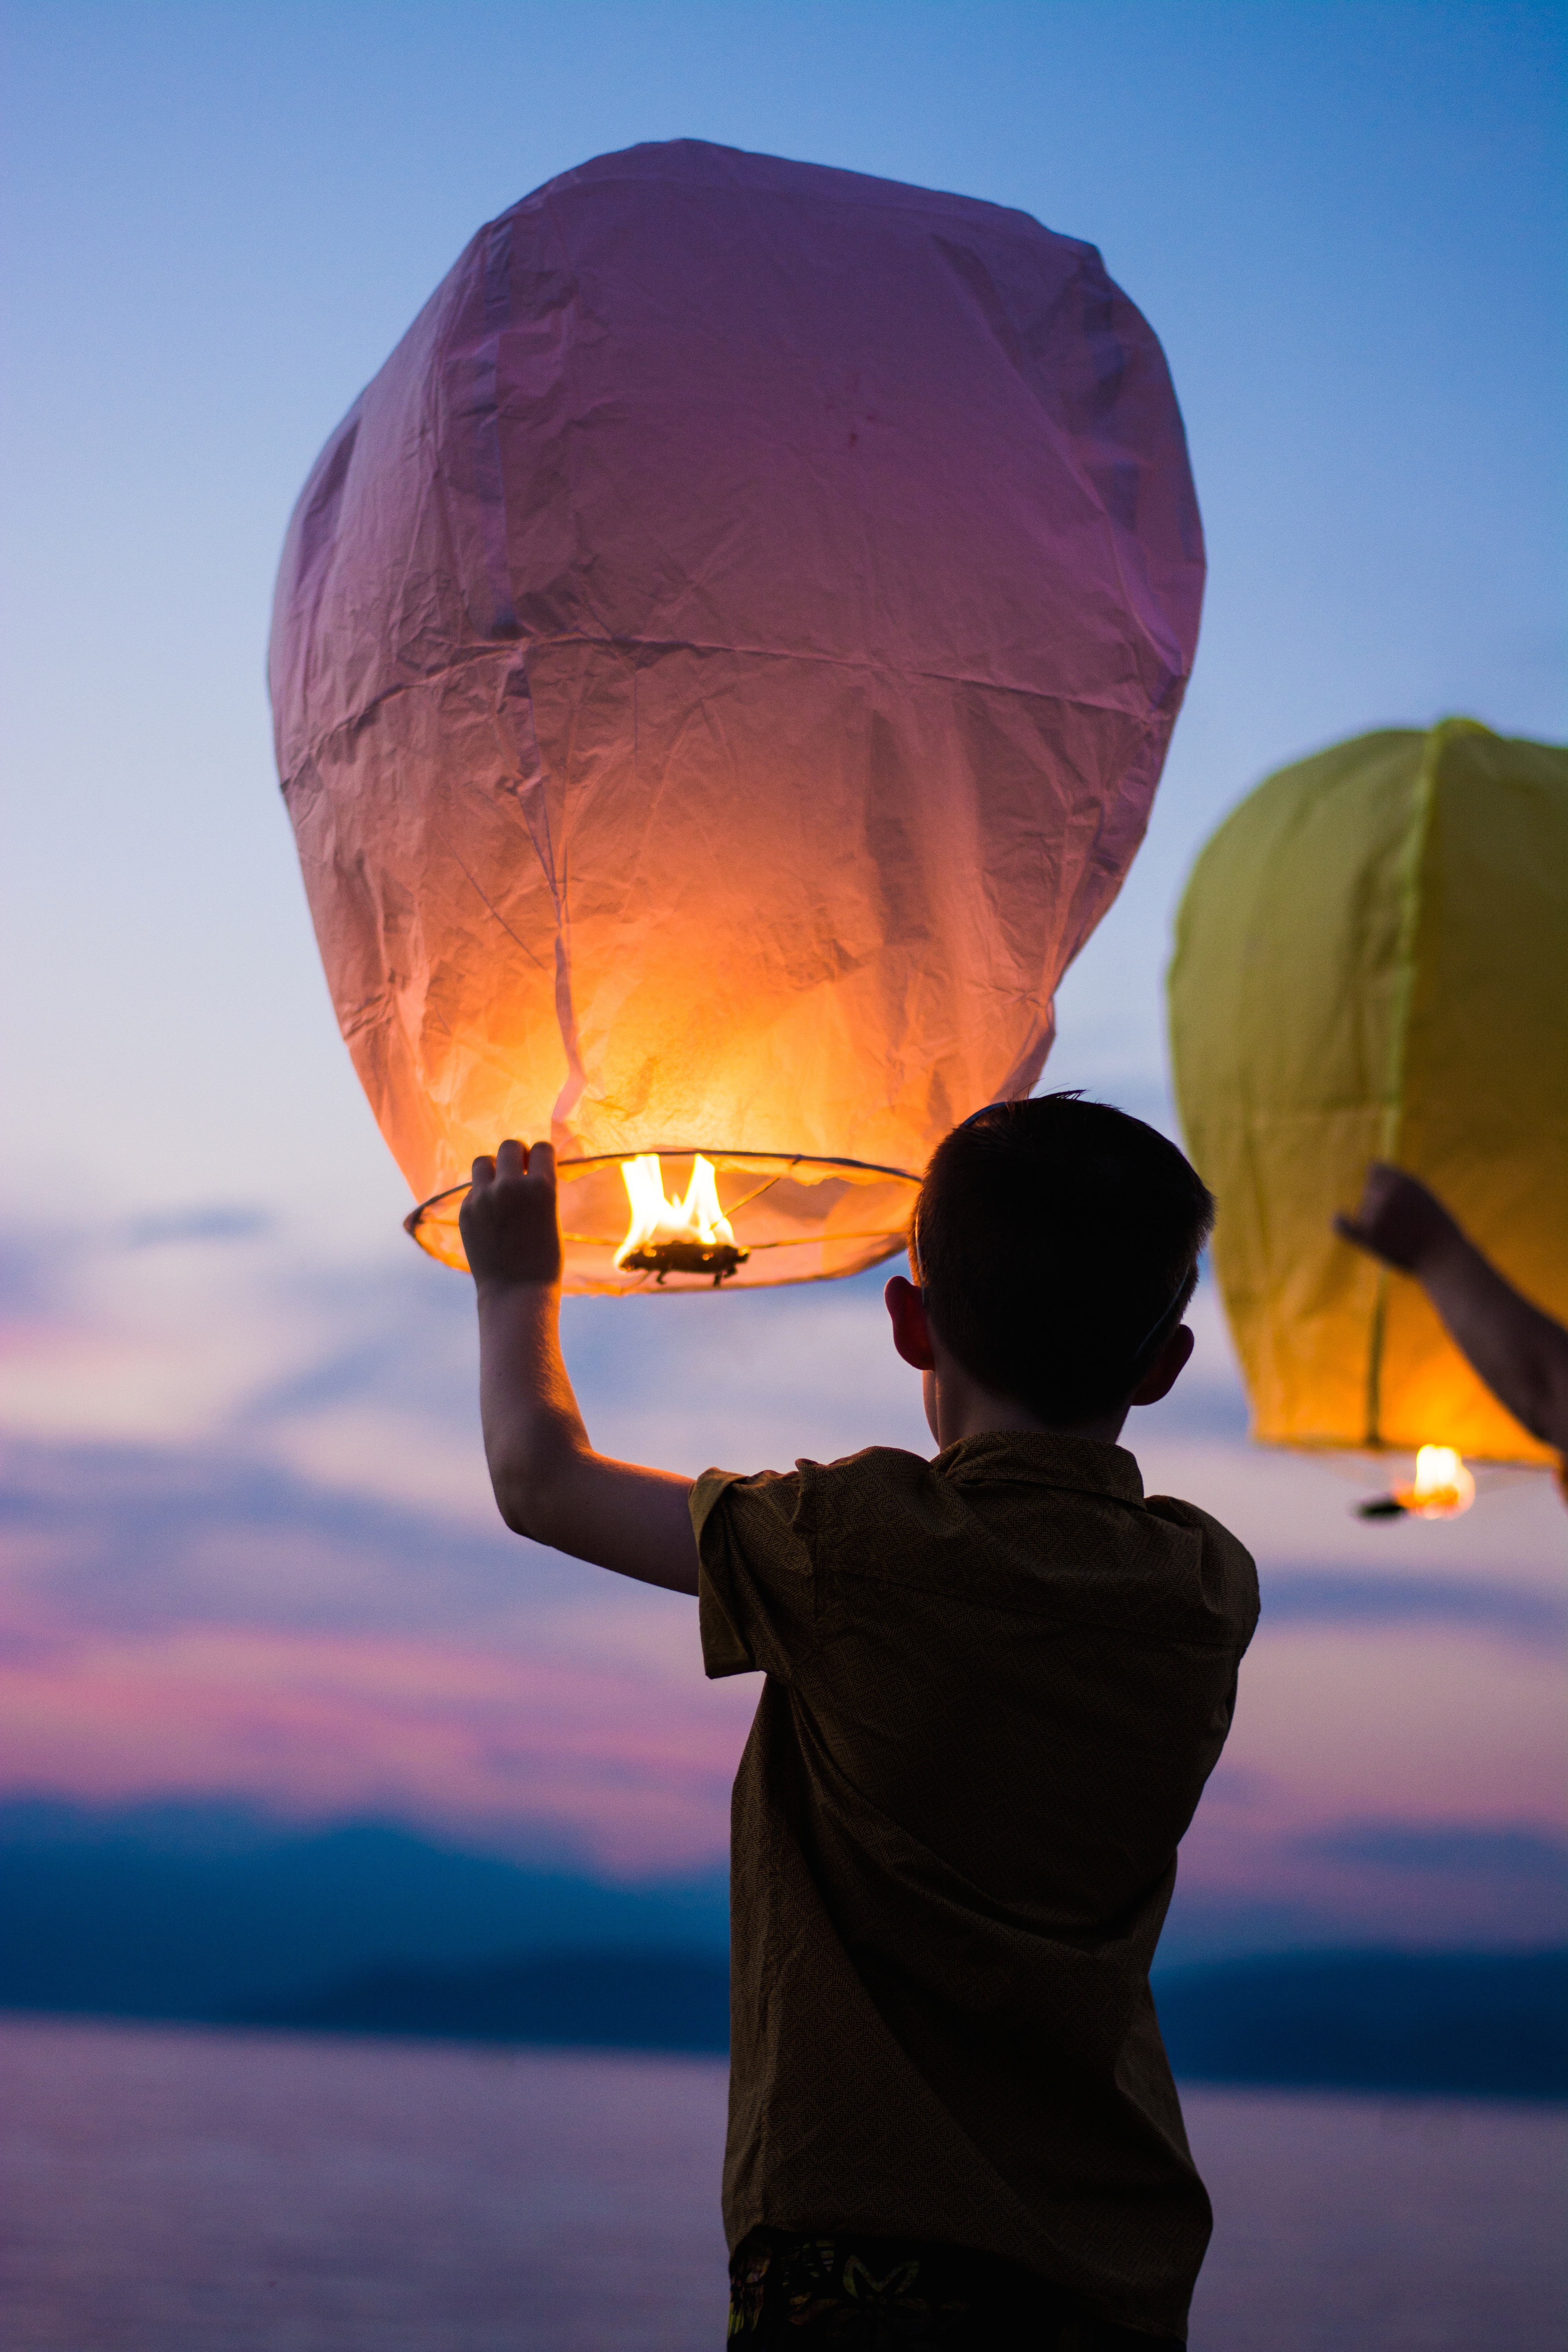
sea, person, light, sky, sunrise, sunset, sunlight, morning, boy, balloon, hot air balloon, fly, aircraft, dusk, asian, evening, lantern, reflection, vehicle, color, hot air, fire, child, blue, lamp, lighting, toy, start, wishing, traditional, hot air ballooning, atmosphere of earth, let go